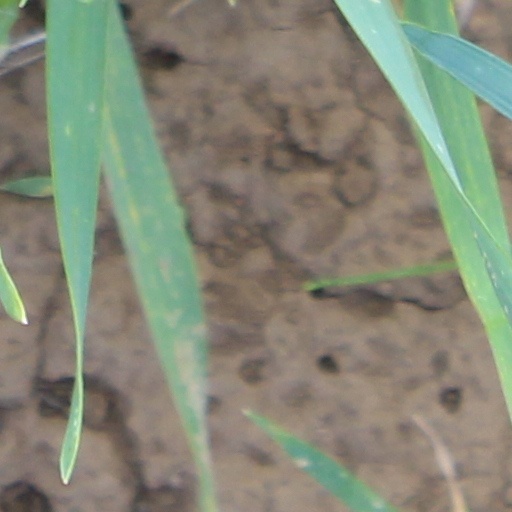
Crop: wheat